Horses in Iran

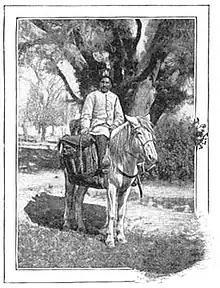
A Persian pony in 1906

Georges Dumézil sees it as a possible Indo-European rite of enthronement. Persian military horsemen may also have been diviners.